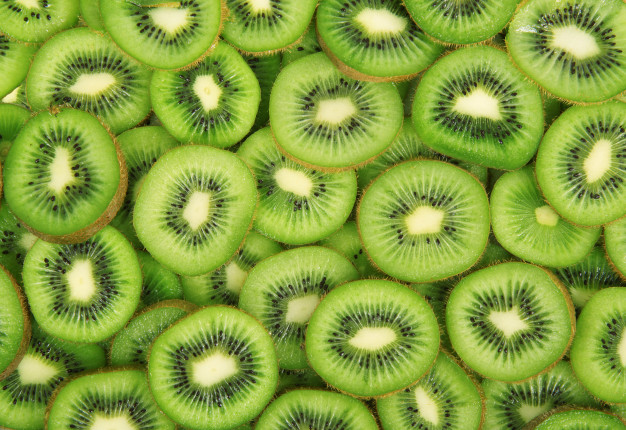
Label: Kiwi